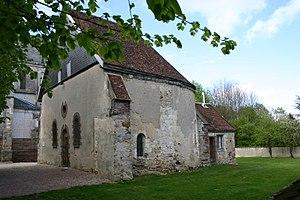
Chapelle templière de Mesnil Saint Loup
Mesnil-Saint-Loup est une commune française, située dans le département de l'Aube en région Grand Est.